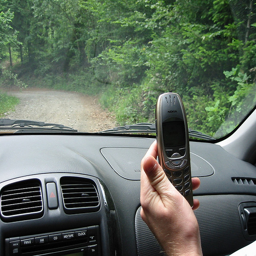
A person holding a cell phone in their hand while in a car.
A person holds a cell phone inside a car.
A person holding a cell phone in their left hand.
A person holding a cell phone in their car.
a person in a car showing a phone moving through a forest